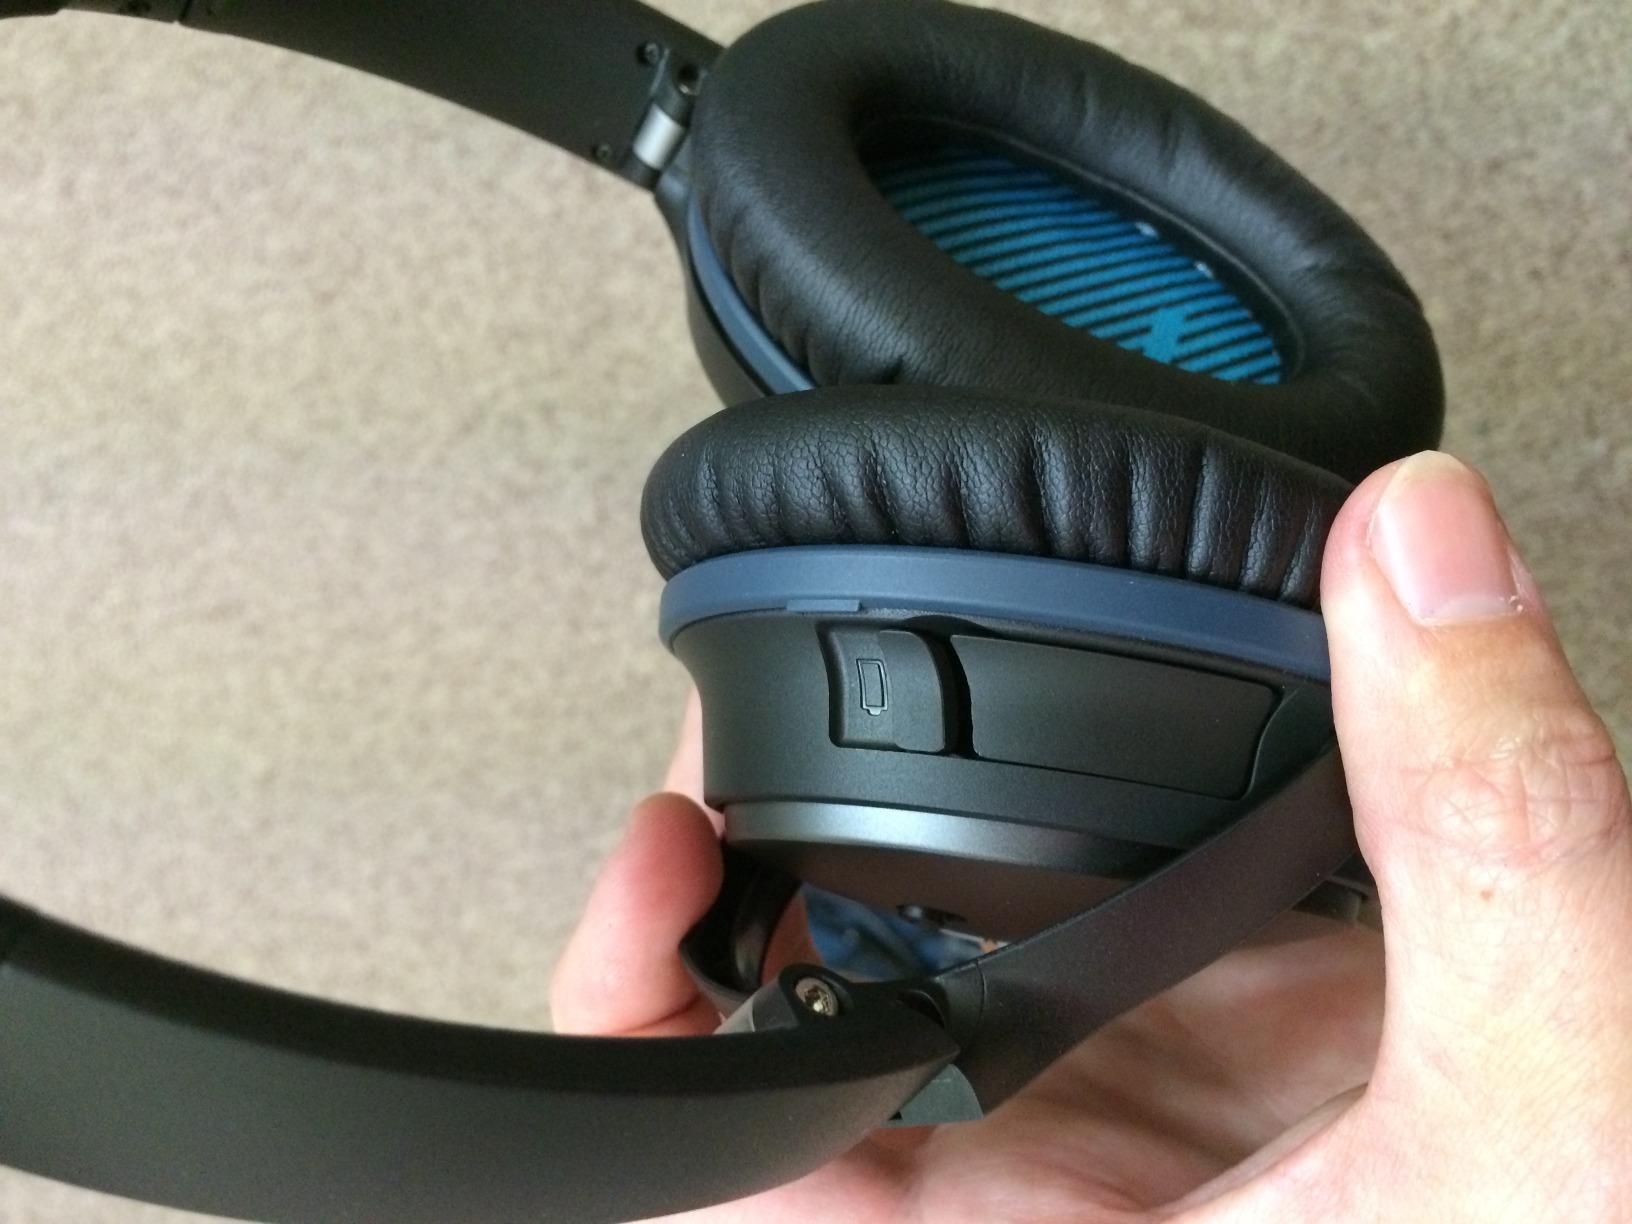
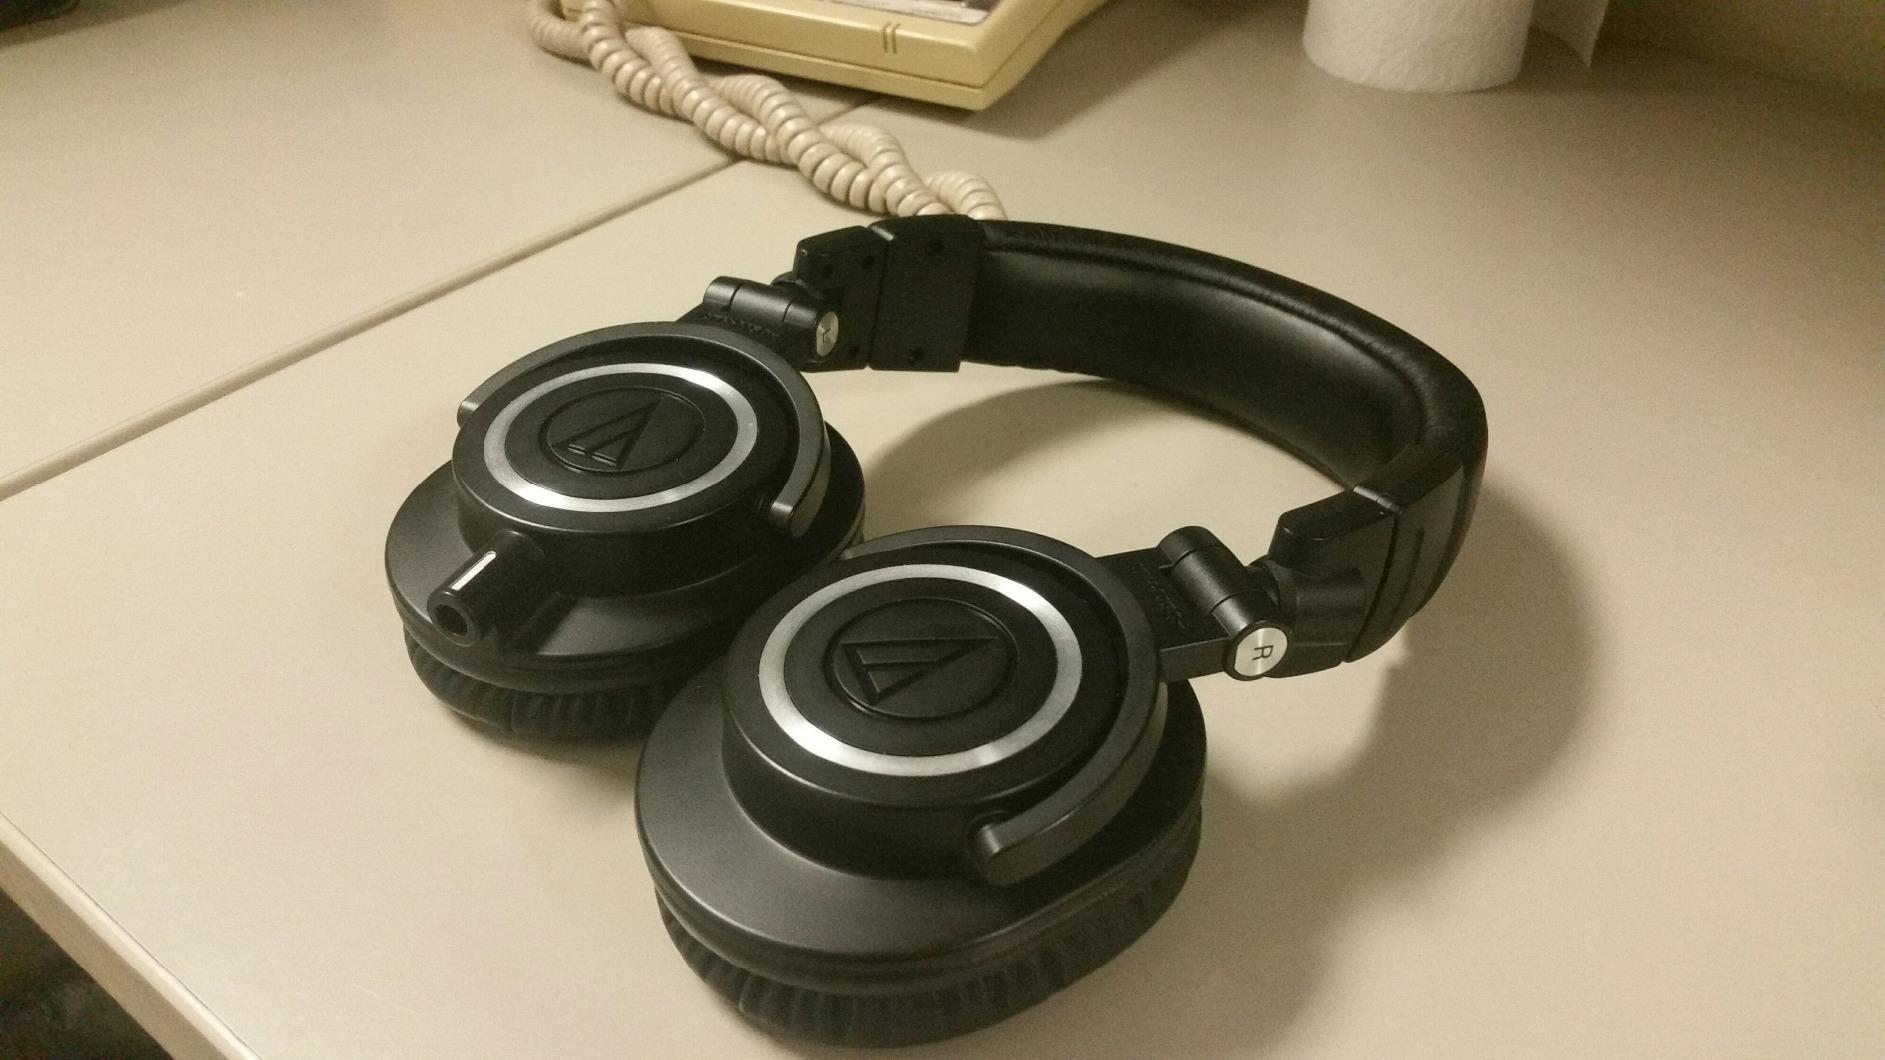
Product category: headphones
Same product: no